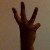
The image shows a hand gesture representing the number 6 in Indian Sign Language.